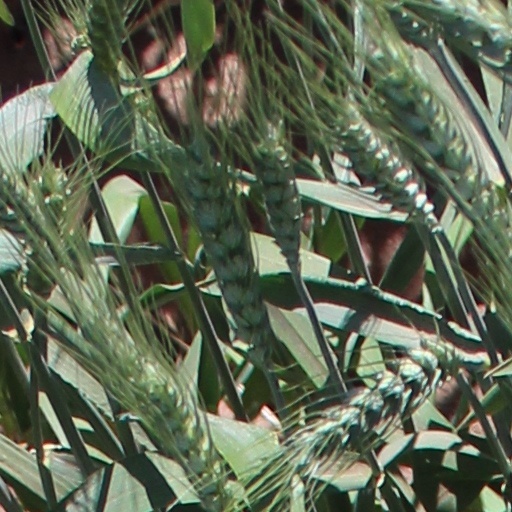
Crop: wheat